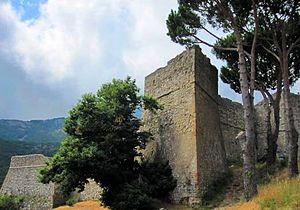
Étrurie maritime est le terme désignant les localisations étrusques bordant les mers.
La Thassalocratie étrusque est un terme historiographique qui désigne l'expansion territoriale, culturelle et commerciale étrusque par l'implantation maritime de nombreux établissements coloniaux au cours de la période allant du VIIIᵉ au Vᵉ siècle av. J.-C. afin de conforter les positions économiques sur une partie du bassin de la méditerranéen.
Les Étrusques sont un peuple qui a vécu dans le centre de la péninsule italienne depuis la fin de l'âge du bronze jusqu'à la prise par les Romains de Velzna en 264 av. J.-C.